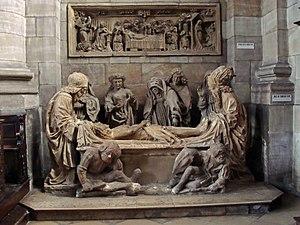
Mise au tombeau de 1510, abbatiale Saint-Nabor de Saint-Avold.
L’abbatiale Saint-Nabor se situe à Saint-Avold, en France.
Saint-Avold [sɛ̃t‿avɔld] est une commune française située dans le département de la Moselle, en Lorraine, au sein de la nouvelle entité administrative Grand Est.
Cette page est destinée à fournir une liste illustrée provisoirement non exhaustive des principales Mise au tombeau du Christ situées en France qu'il s'agisse de groupes de statues en Ronde-bosse, de bas ou haut relief. Elle est articulée dans l'ordre géographique, par département, puis par commune, puis par lieu ou édifice, puis par ordre chronologique. Une mise au tombeau lorsqu'elle est complète se compose de huit personnages. Dans un sarcophage Jésus-Christ est entouré de Joseph d'Arimathie, Marie, Jean, les trois saintes femmes qui sont Marie de Magdala, Marie-Salomé, Marie Jacobé et Nicodème.